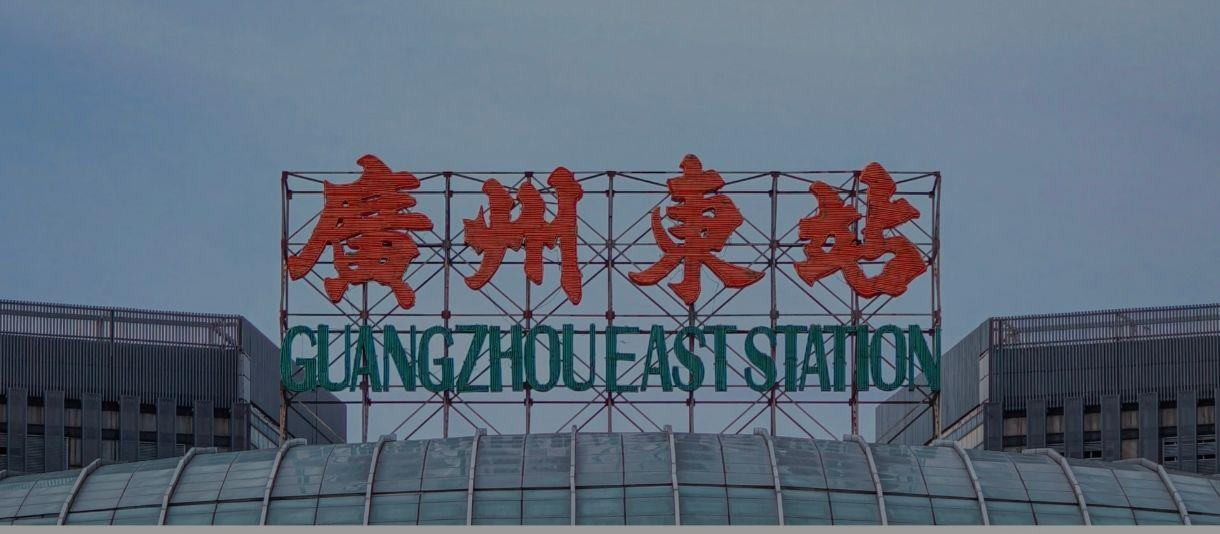
地标名称：广州东站
所在城市：广州市·天河区